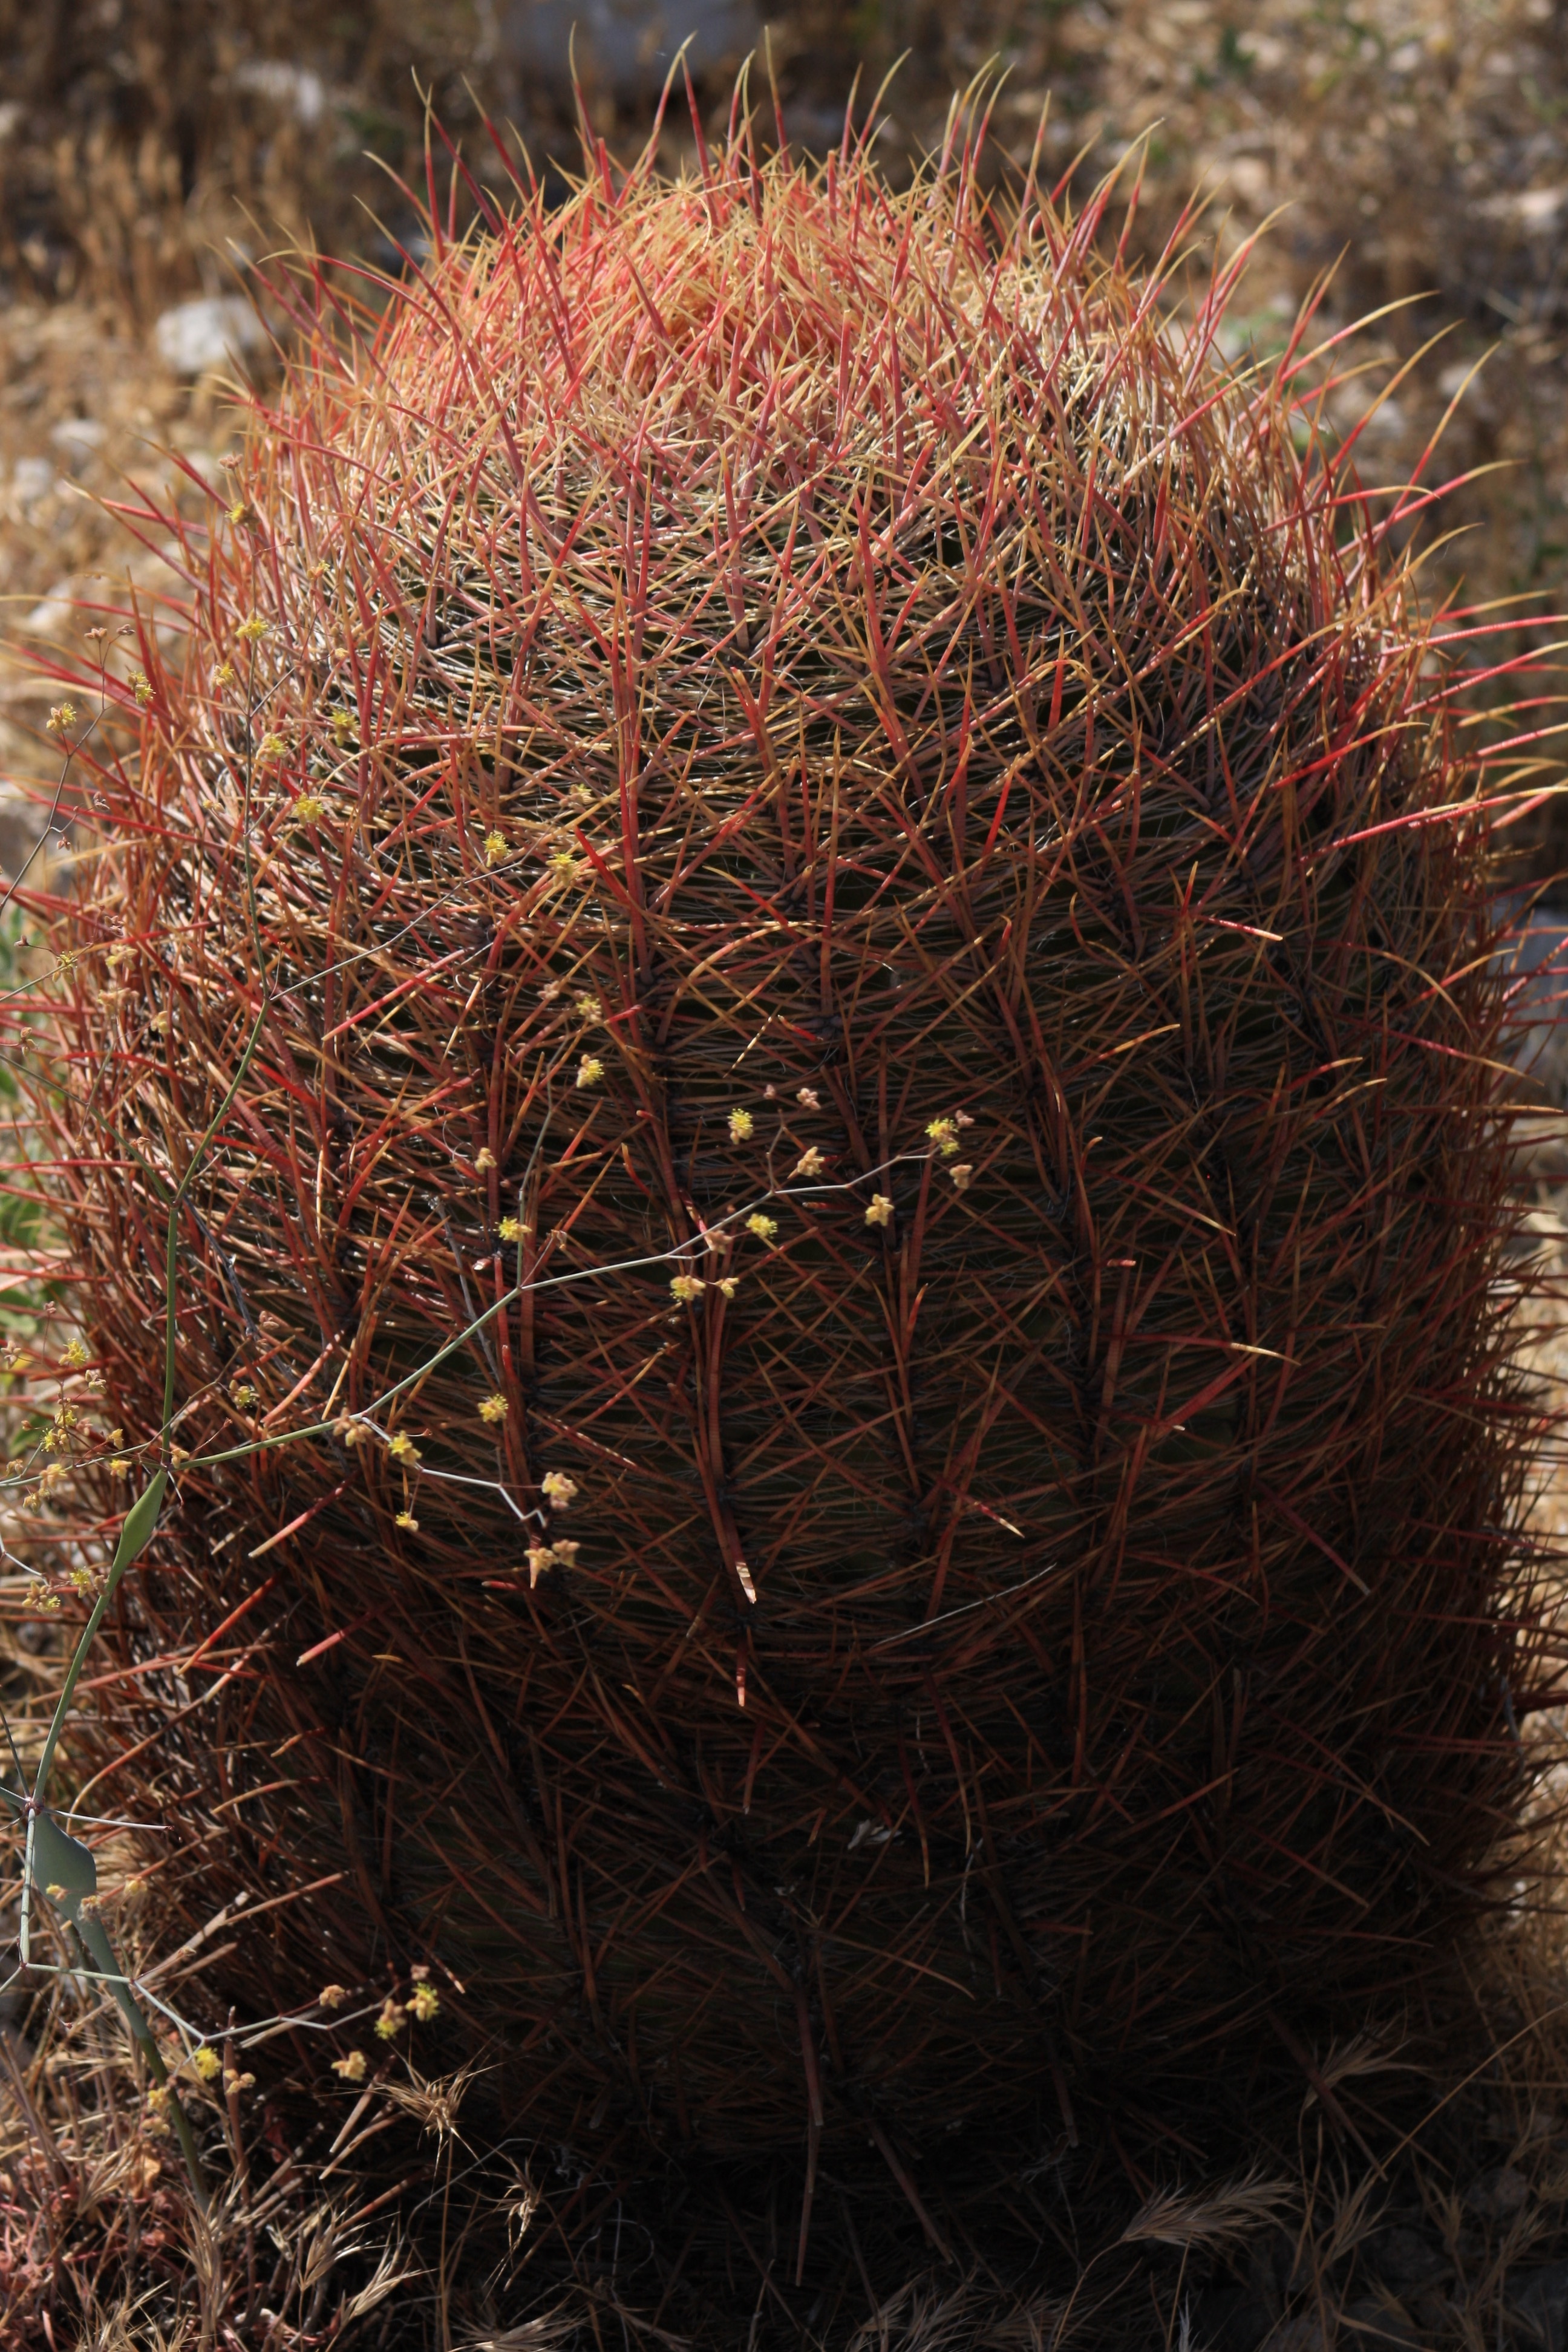
tree, nature, grass, prickly, cactus, sharp, plant, leaf, arid, desert, flower, thorn, red, soil, botany, succulent, flora, shrub, flowering plant, firebarrel, grass family, plant stem, land plant, thorns spines and prickles